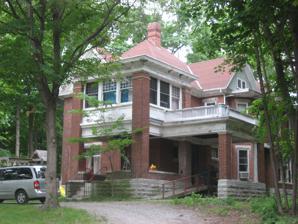
Building: David Worth Dennis House
Country: United States of America
Year built: 1895
Historic house in Indiana, United States United States historic place David Worth Dennis House U.S. National Register of Historic Places David Worth Dennis House, July 2011 Show map of Indiana Show map of the United States Location 610 W. Main St., Richmond, Indiana Coordinates 39°49′45″N 84°54′36″W / 39.82917°N 84.91000°W / 39.82917; -84.91000 Area 1.8 acres (0.73 ha) Built 1895 ( 1895 ) , 1909 Architect Hasecoster, John A. Architectural style Queen Anne, Classical Revival NRHP reference No. 01000404 Added to NRHP April 25, 2001 David Worth Dennis House , also known as Woodlawn, is a historic home located at Richmond , Wayne County, Indiana .  It was built in 1895, and is a two-story, cubic, Queen Anne style brick dwelling.  It has a hipped roof with lower cross-gables and a two-story gabled wing designed by architect John A. Hasecoster and added in 1909.  It features a two-story porch and single-story porte cochere .  It's builder's grandson was U.S. Congressman David W. Dennis . It was listed on the National Register of Historic Places in 2001. References